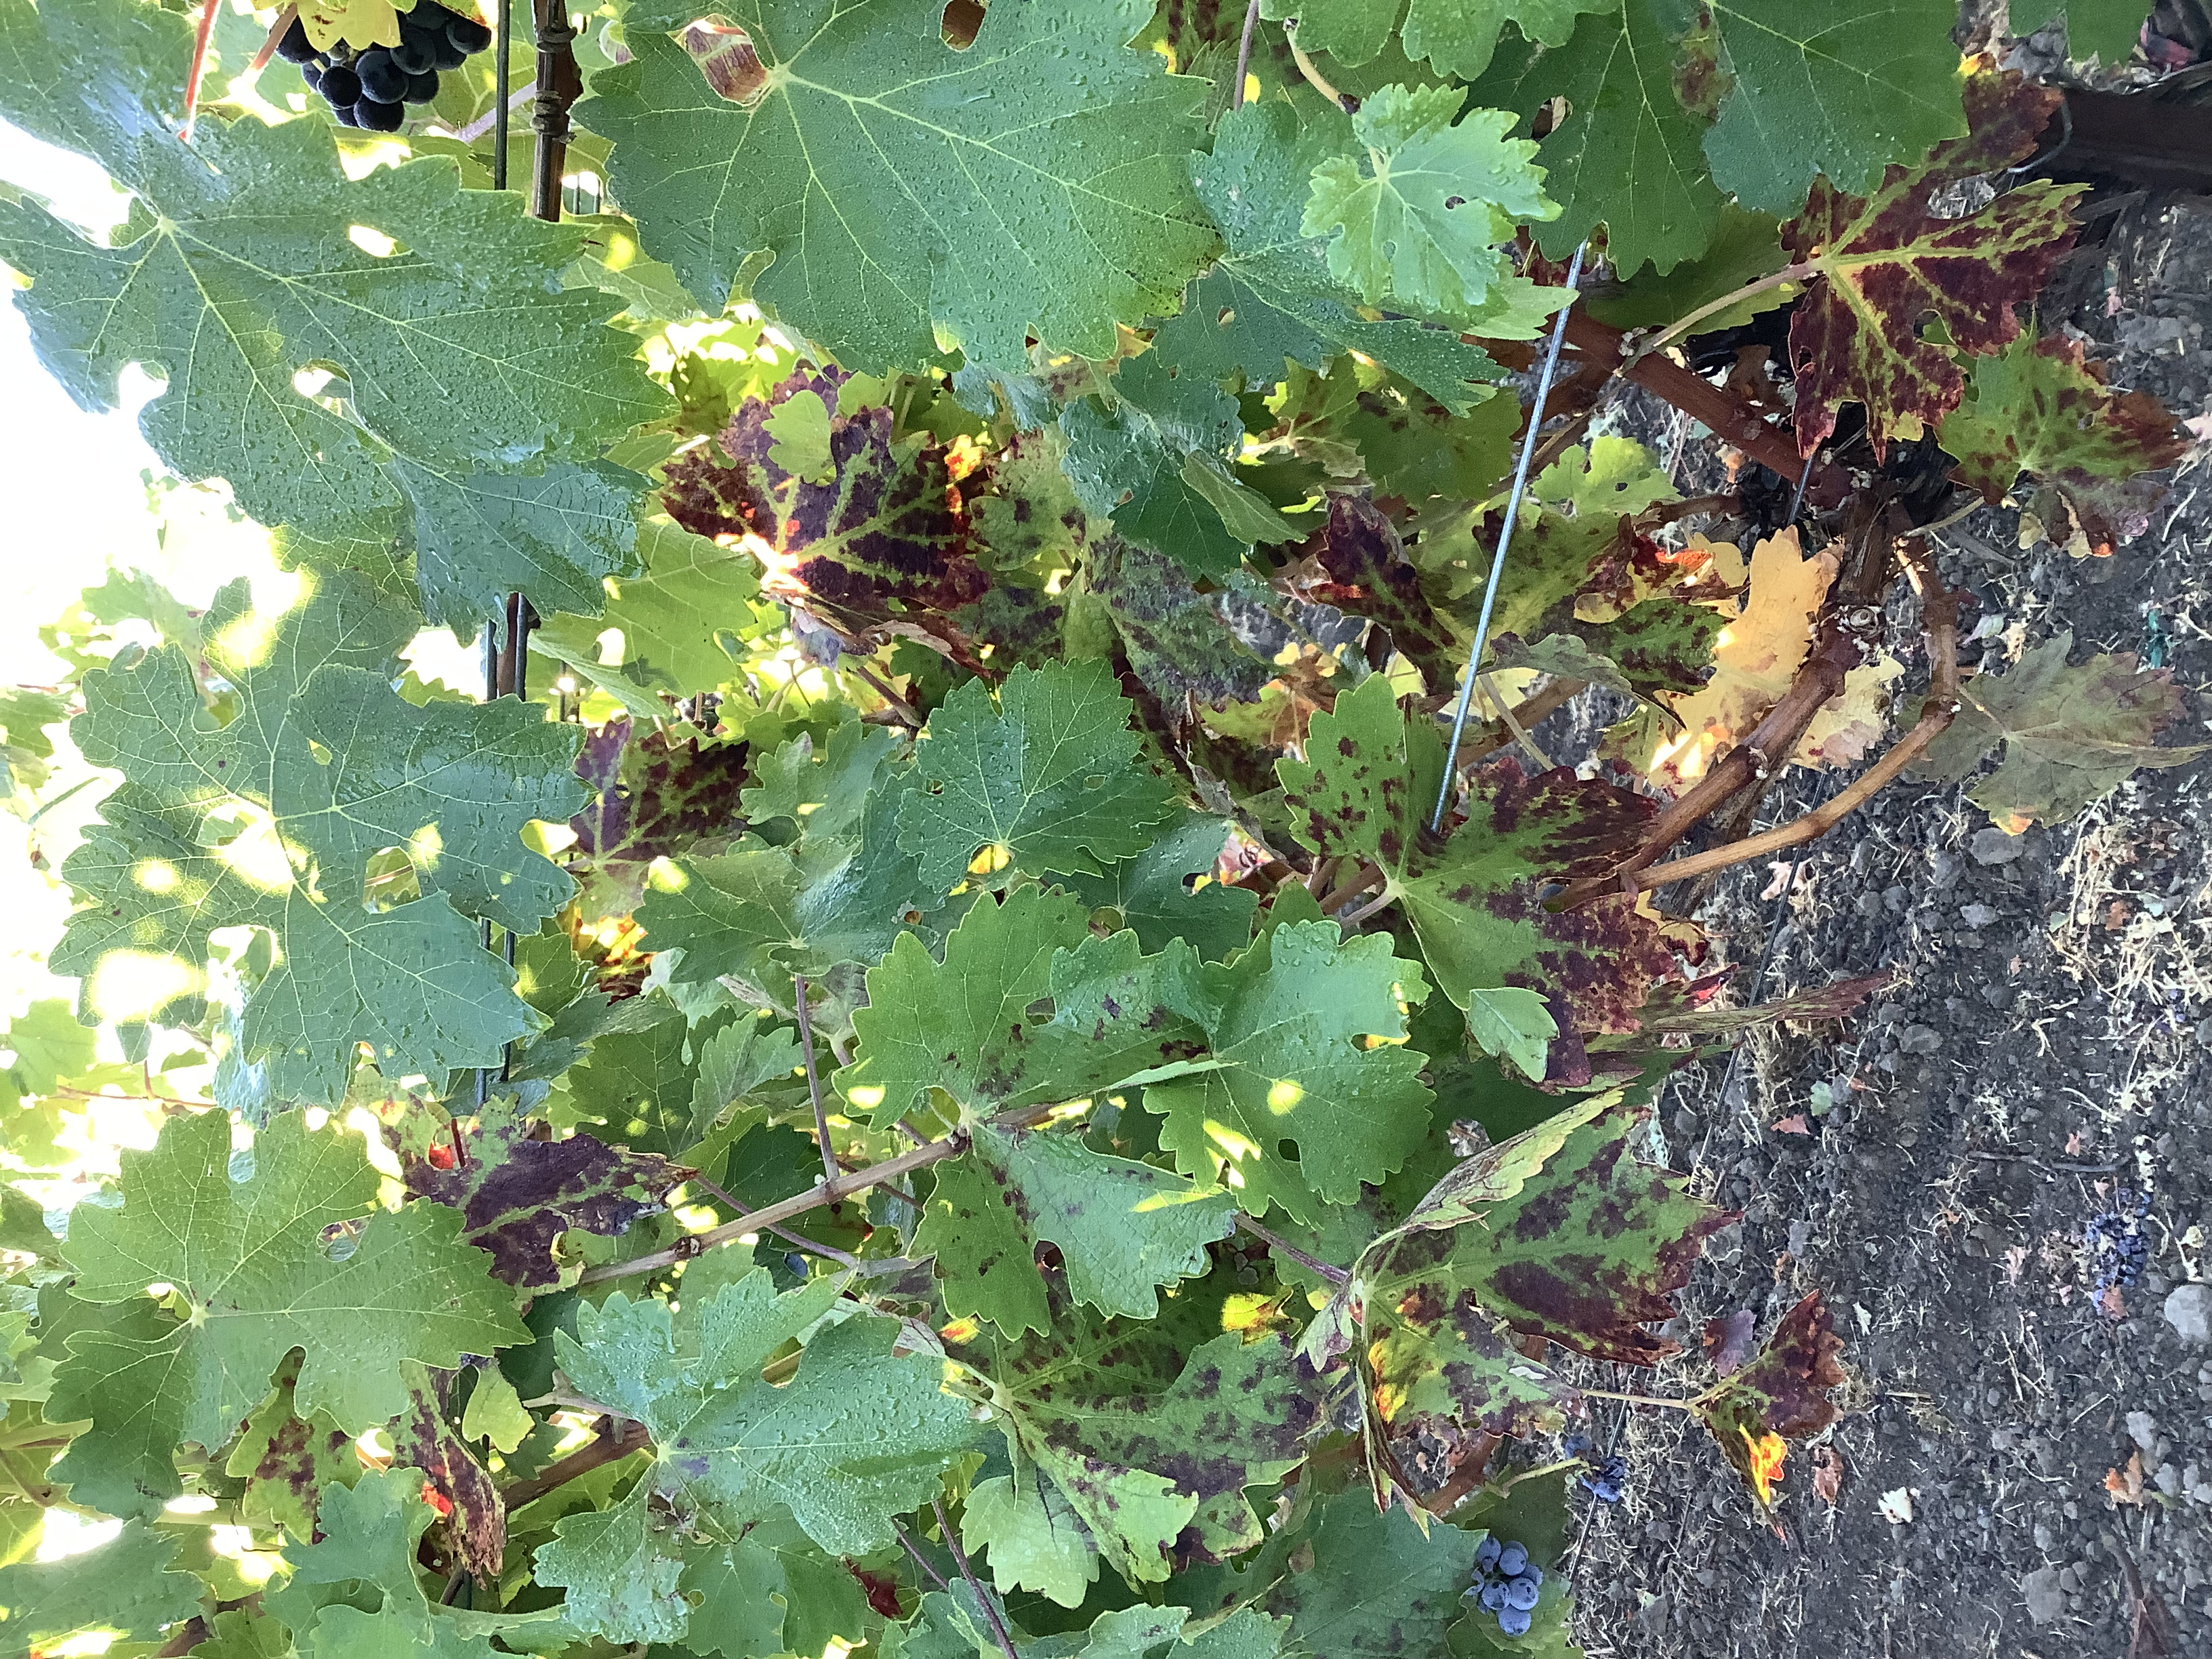
Label: Other Red